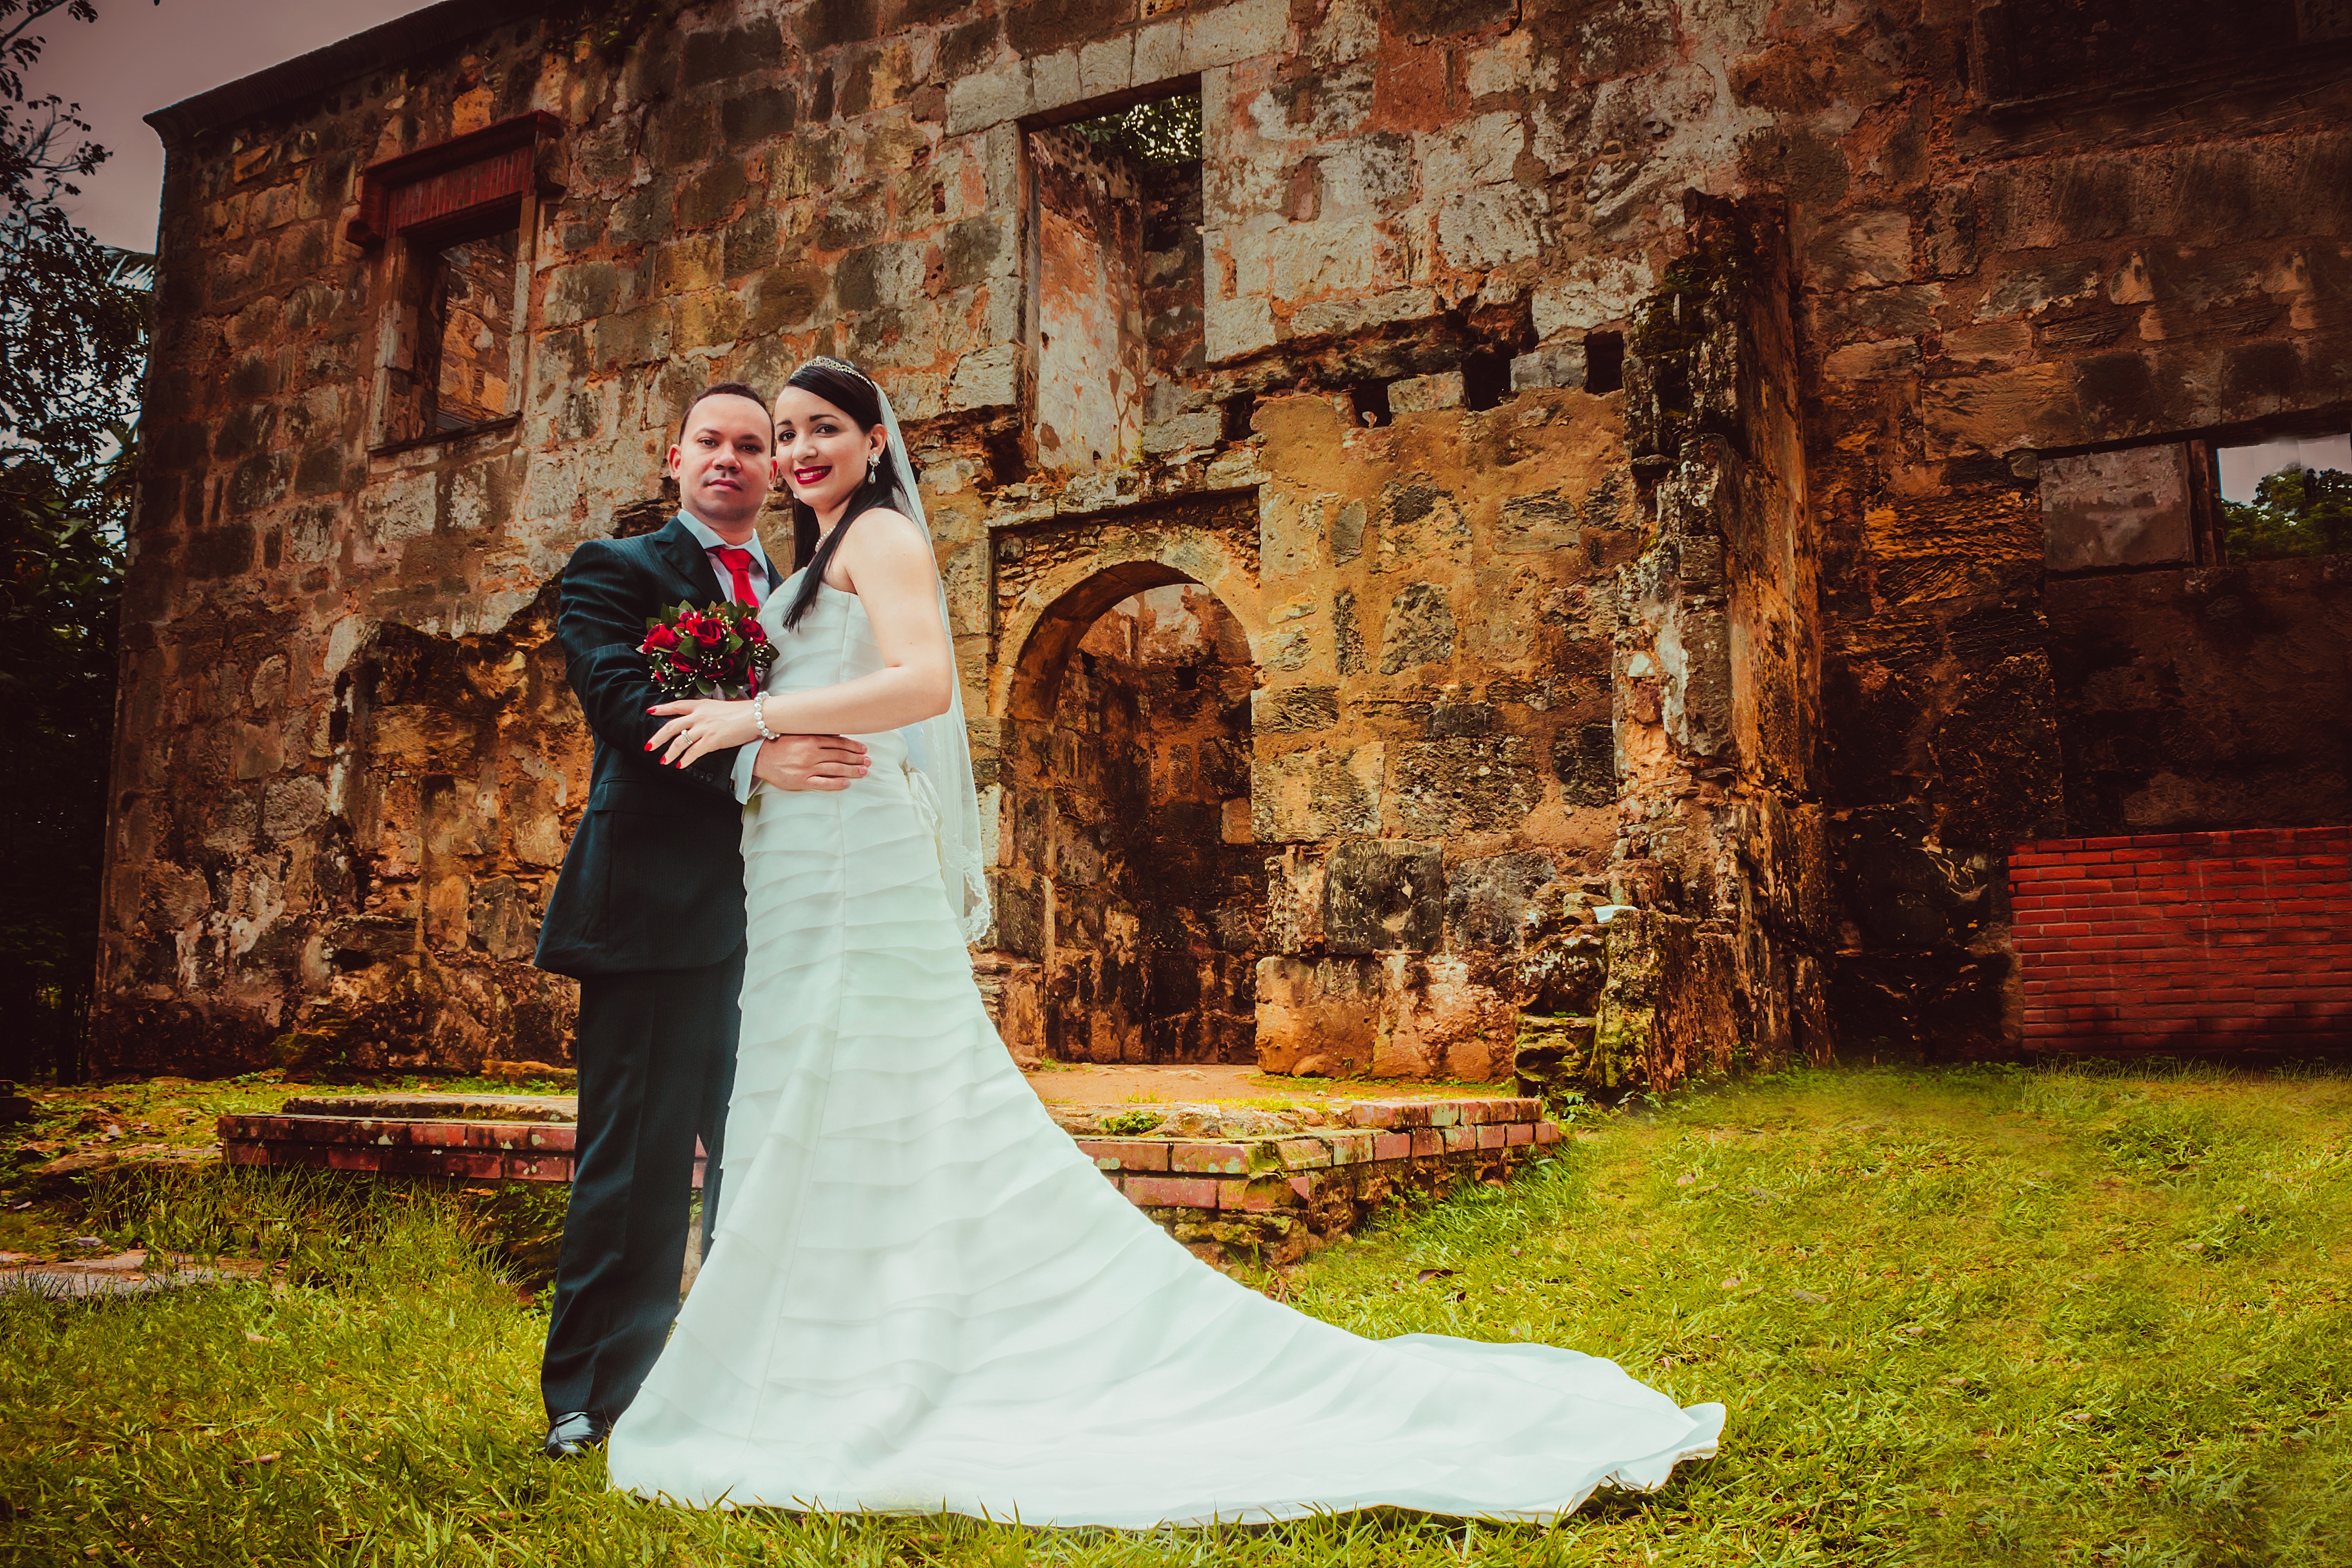
forest, woman, white, love, kiss, couple, romance, romantic, church, wedding, bride, groom, married, marriage, smile, flowers, ceremony, bank, dress, happy, women, photograph, beautiful, event, gown, complicity, veil, marry, grooms, newlyweds, nuptials, newly married, formal wear